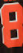
Number: 8